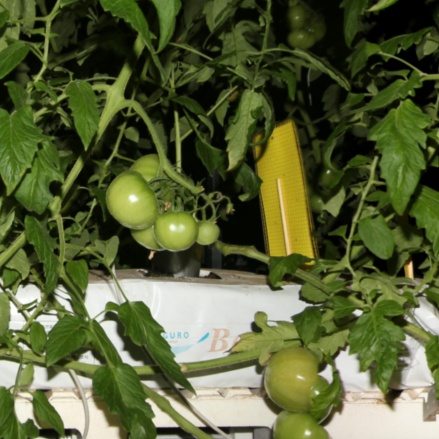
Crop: tomato